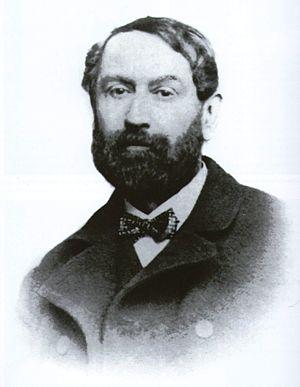
Giampietro Campana, ou Giovan Pietro Campana, créé marquis de Cavelli en 1849, est un aristocrate italien connu pour avoir réuni au XIXᵉ siècle la plus importante collection d'objets d'art de toutes époques mais principalement d'objets d'art antique, connue sous le nom de Collection Campana. Elle fut vendue et dispersée dans différents pays d'Europe. La France en acquit une grande partie en 1861 pour le musée Napoléon III.
La collection Campana est une collection d'œuvres d'art regroupée au XIXᵉ siècle par Giampietro Campana.